Champaign–Urbana, Illinois, minor league baseball history

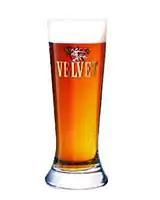
Champaign Velvet Beer

The Champaign–Urbana next hosted minor league baseball when the 1994 Champaign-Urbana Bandits played the season as members of the independent Great Central League.